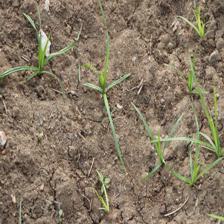
Label: Grass